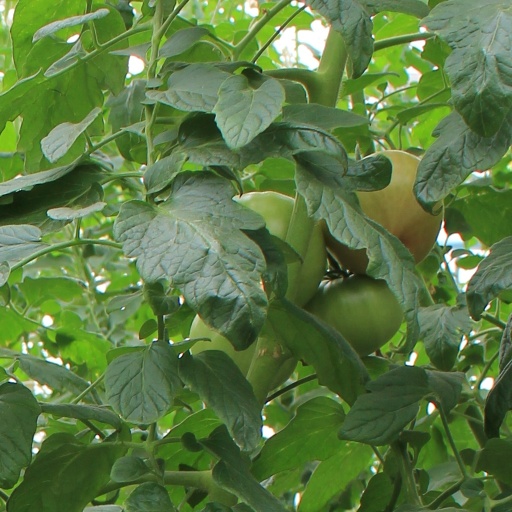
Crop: tomato